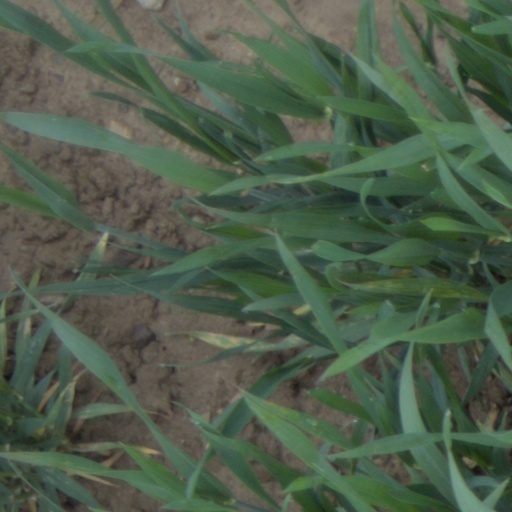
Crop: wheat